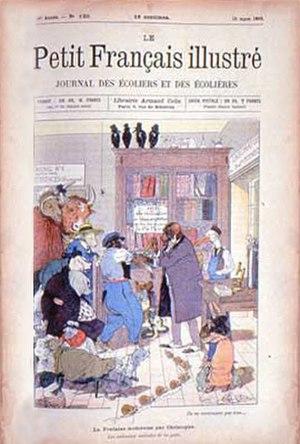
Couverture de Le petit Français illustré
L’histoire de la bande dessinée pour être générale doit au moins être décrite au regard des trois principaux pôles de la création artistique de la bande dessinée, l’Europe qui a vu sa création, les États-Unis à qui nous devons sa popularité et l’Asie qui représente aujourd’hui la plus grosse production de bandes dessinées avec le Japon et la Corée, et remettre la création de la bande dessinée dans le contexte qui l'a vue naître.